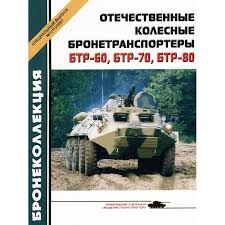
Label: BTR